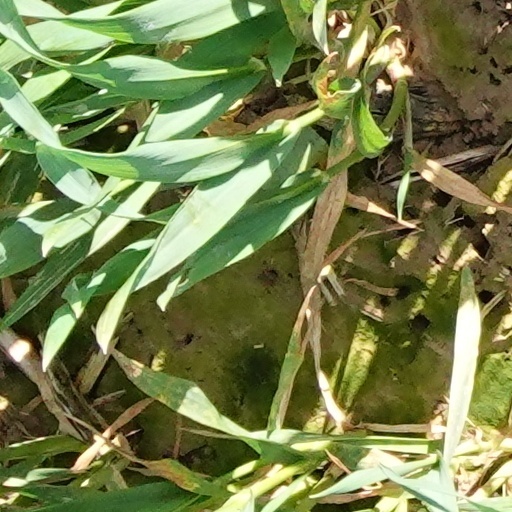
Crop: wheat